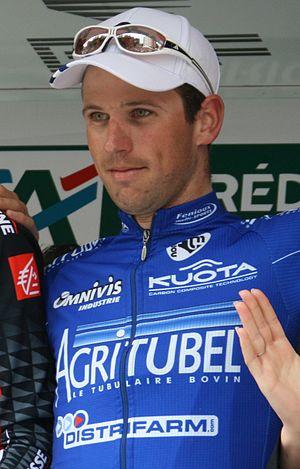
David Lelay, lors des Quatre jours de Dunkerque 2009
David Le Lay est un coureur cycliste français né le 30 décembre 1979 à Saint-Brieuc, professionnel entre 2005 et 2013.